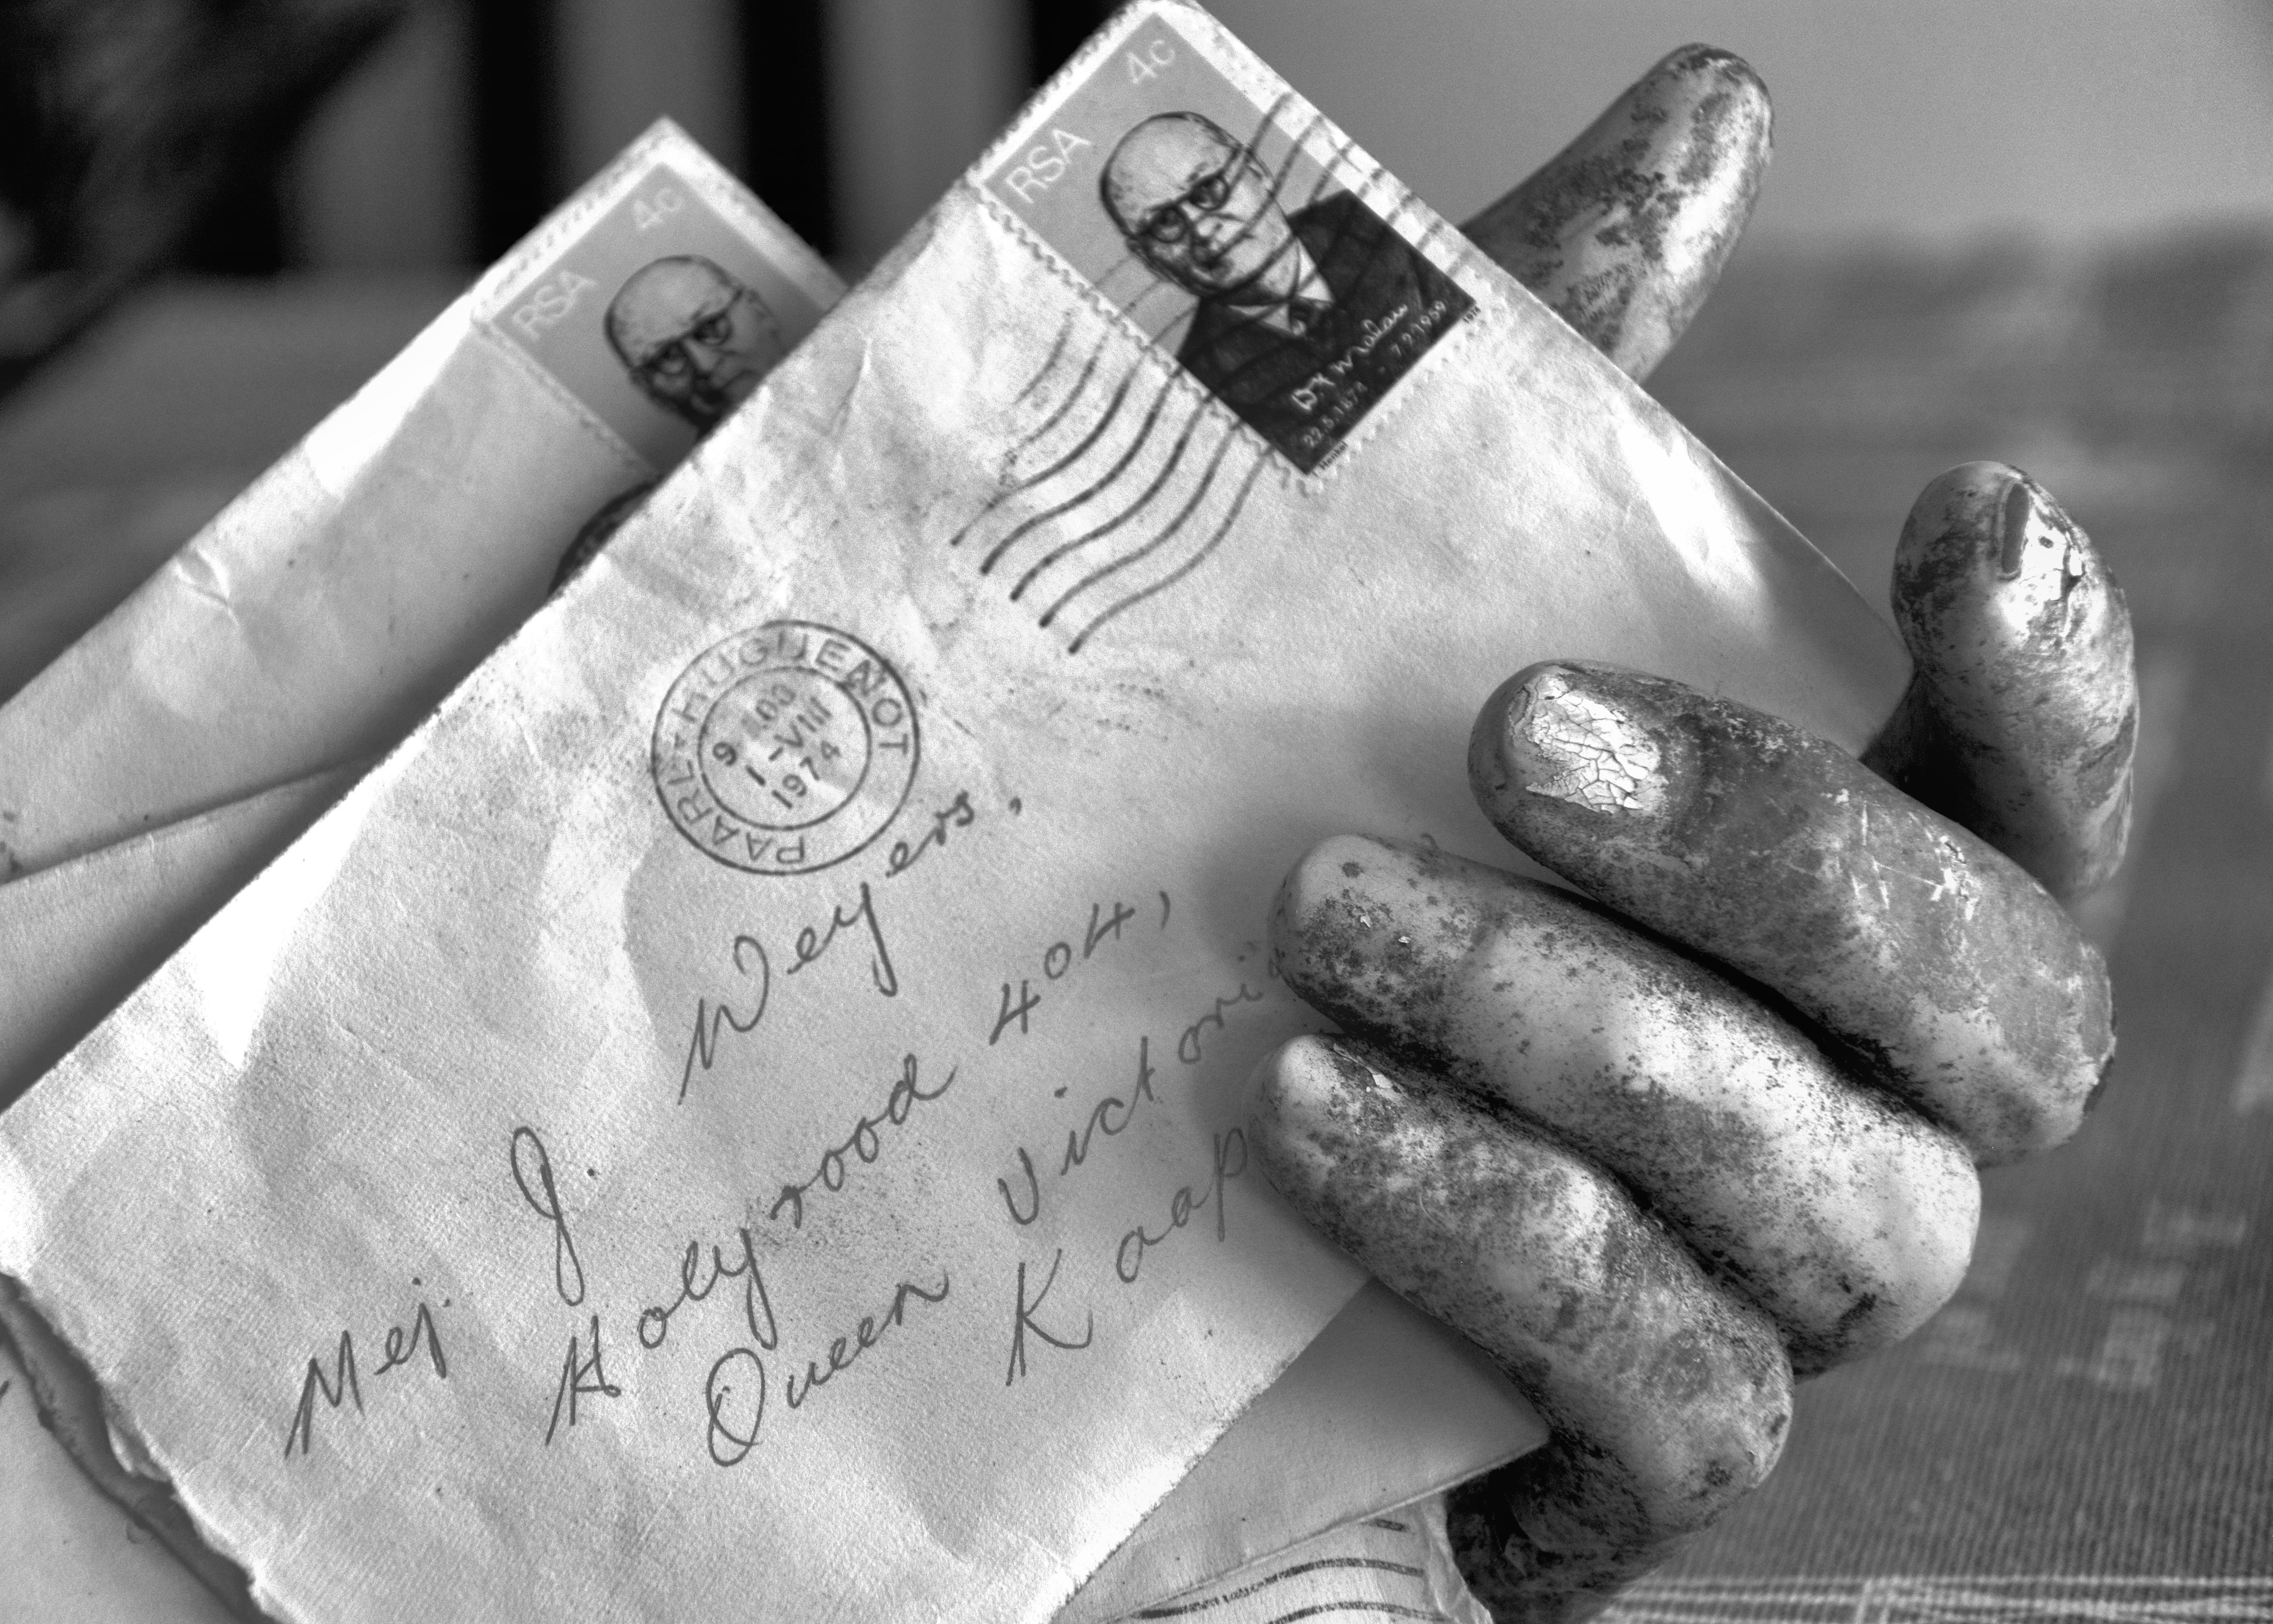
hand, black and white, white, photography, finger, communication, black, monochrome, arm, close up, sketch, drawing, envelopes, love letters, monochrome photography